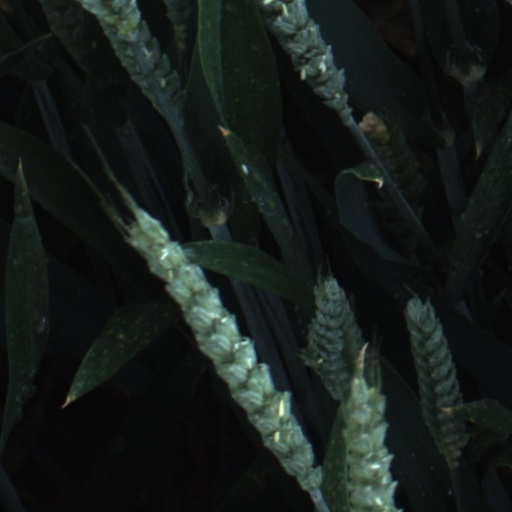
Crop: wheat